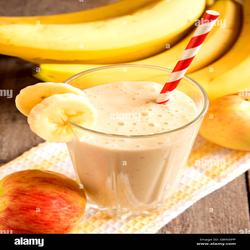
Label: Banana